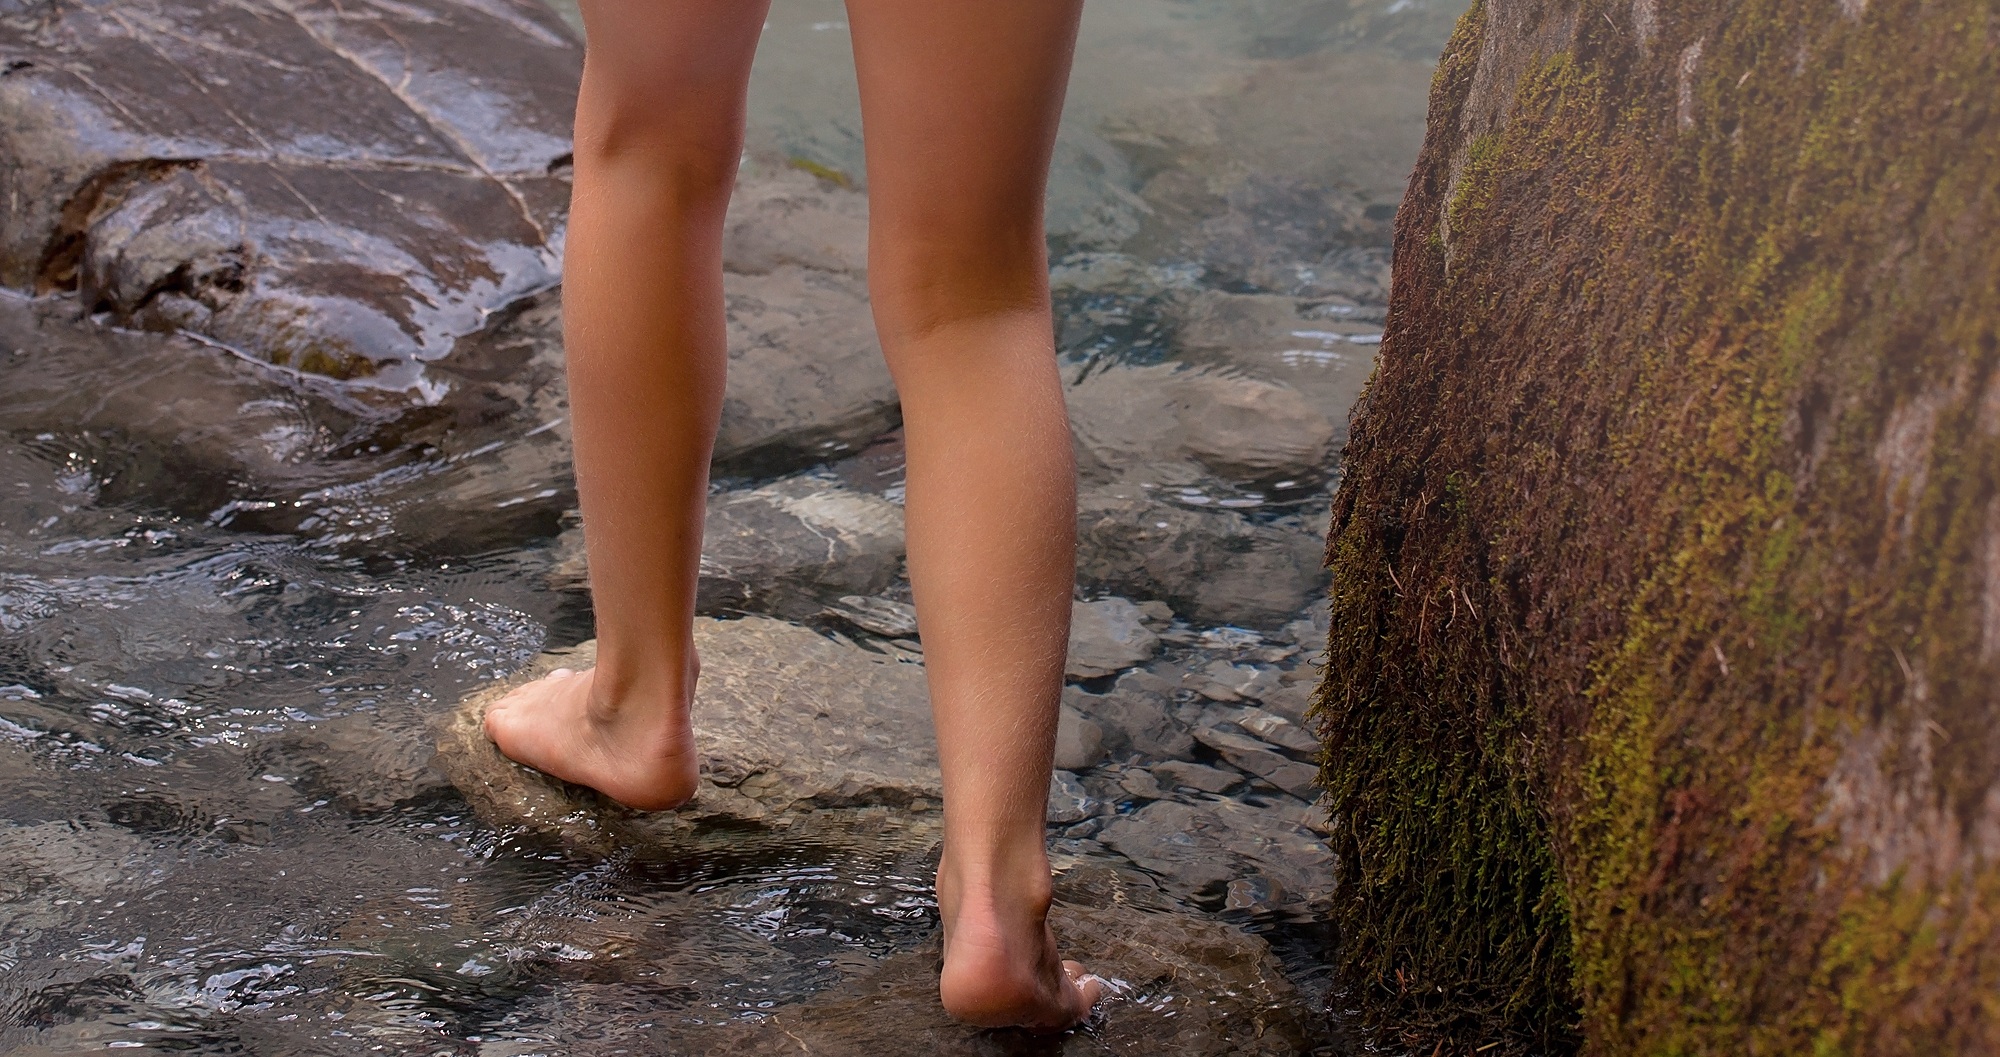
hand, water, nature, rock, walking, person, girl, feet, wet, leg, model, spring, mud, human, fashion, close, season, human body, barefoot, stones, dress, legs, footwear, beauty, bach, cooling, photo shoot, art model